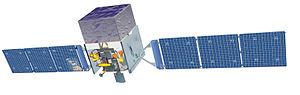
Les bulles de Fermi sont des structures rayonnantes en forme de « 8 » qui sont situées de part et d'autre du centre galactique de la Voie lactée et orientées perpendiculairement au disque galactique. Découvertes en 2010 par Douglas Finkbeiner et ses deux associés Tracy Slatyer et Meng Su, elles ont chacune une taille d'environ 25 000 années-lumière.